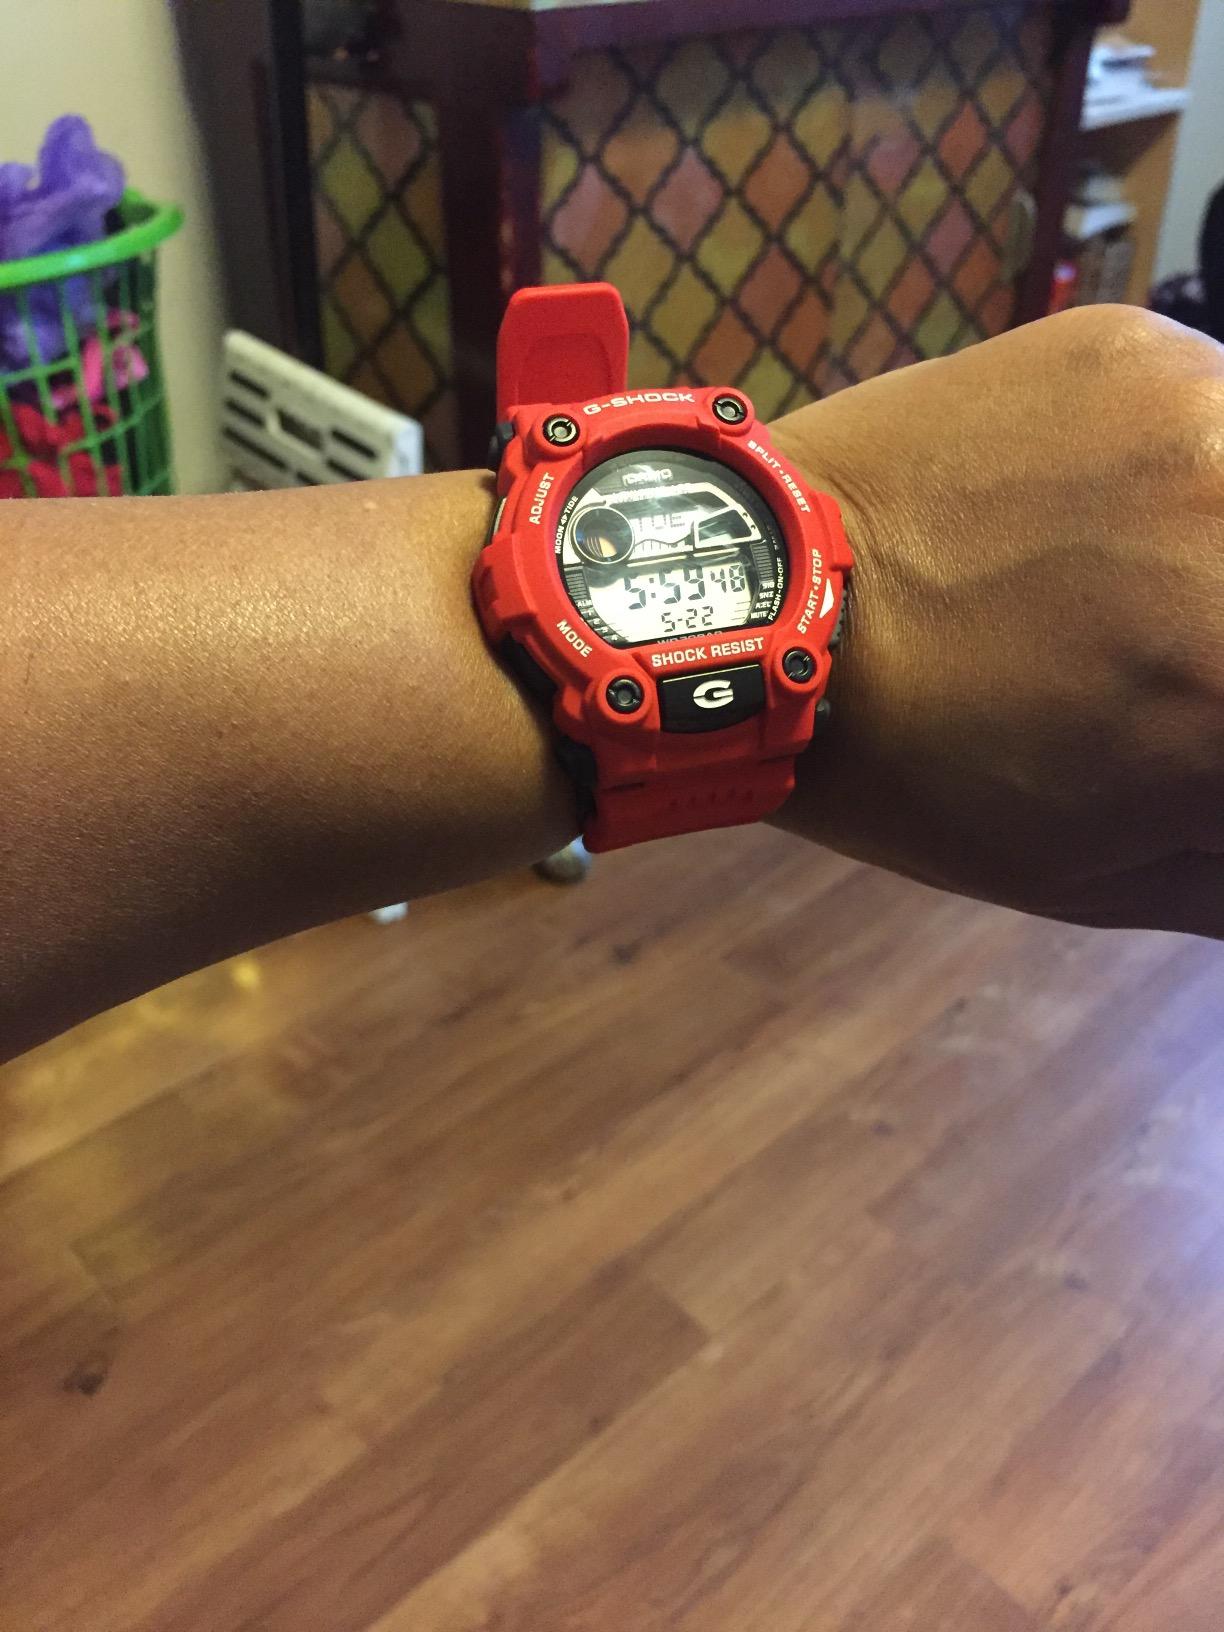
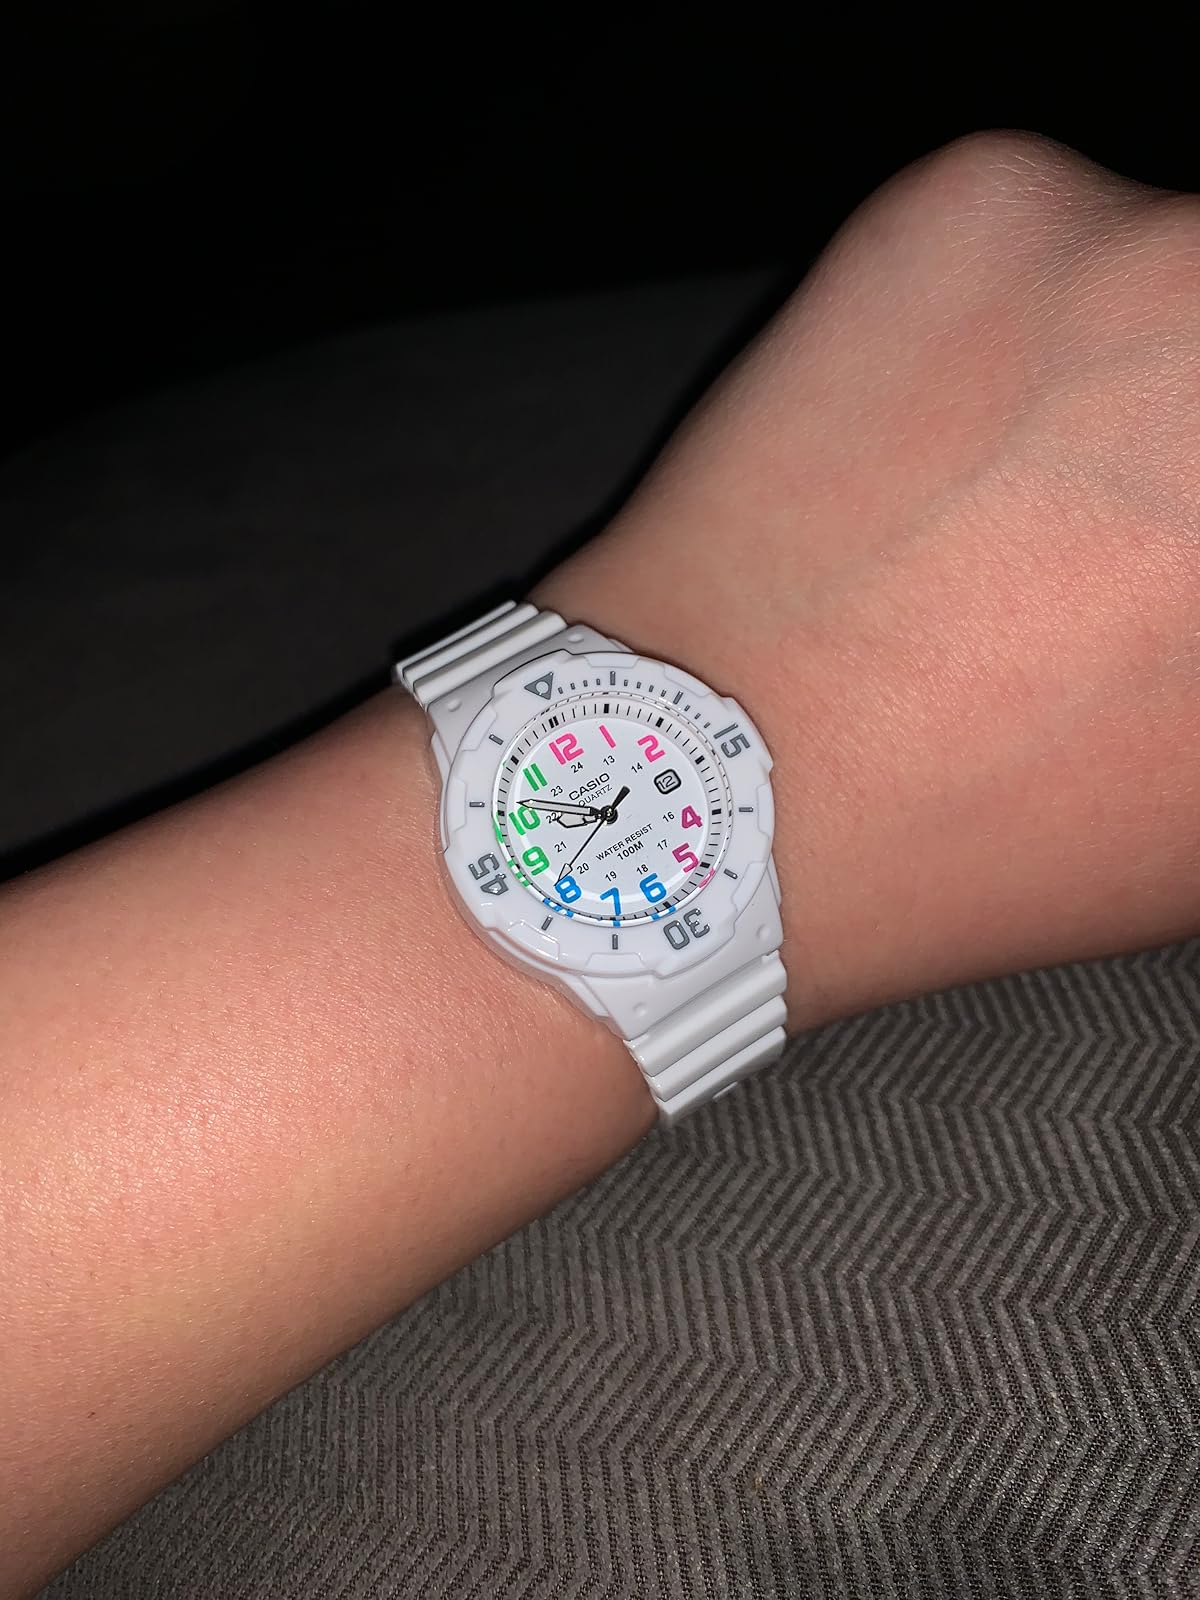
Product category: accessories_watch
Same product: no